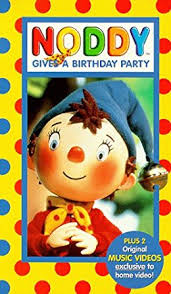
Portrait style: Cartoon Portrait